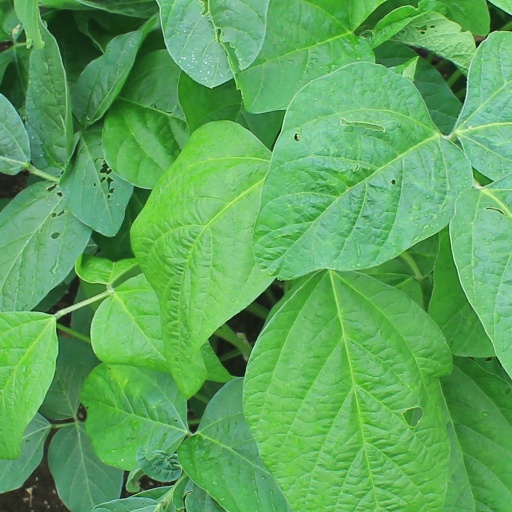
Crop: soybean